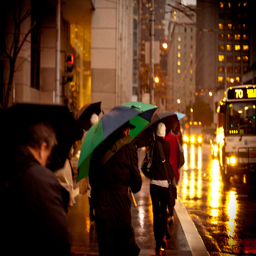
A group of people walking down the city street in the rain.
A group of people walking under umbrellas down the street
Many people walk on the sidewalk with umbrellas on the rainy day.
A group of people with umbrellas at night in a rainy city.
some people with umbrellas are walking down the street